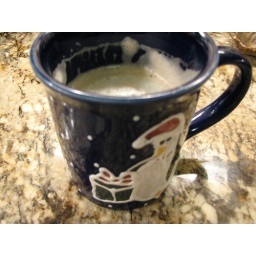
cup o joe in my fav x-mas mug